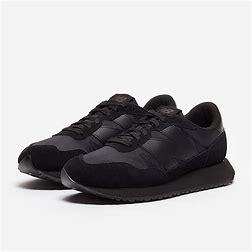
Brand: New
Model: Balance 237